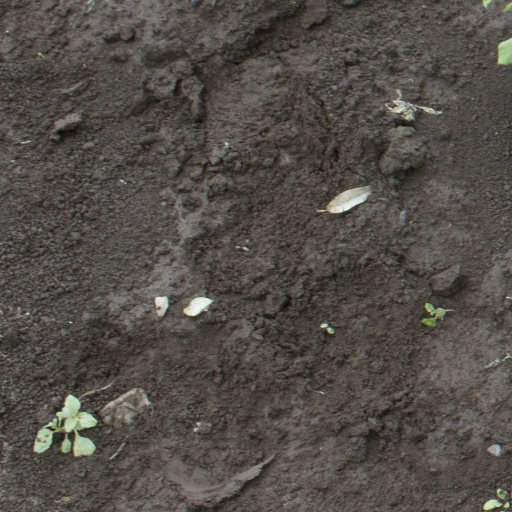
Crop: soybean